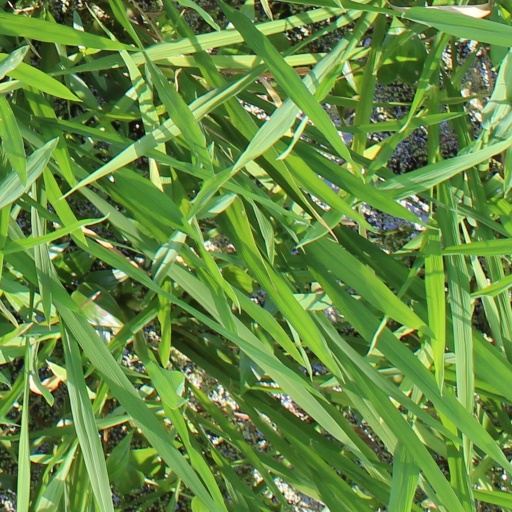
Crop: rice